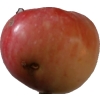
Label: Apple 10